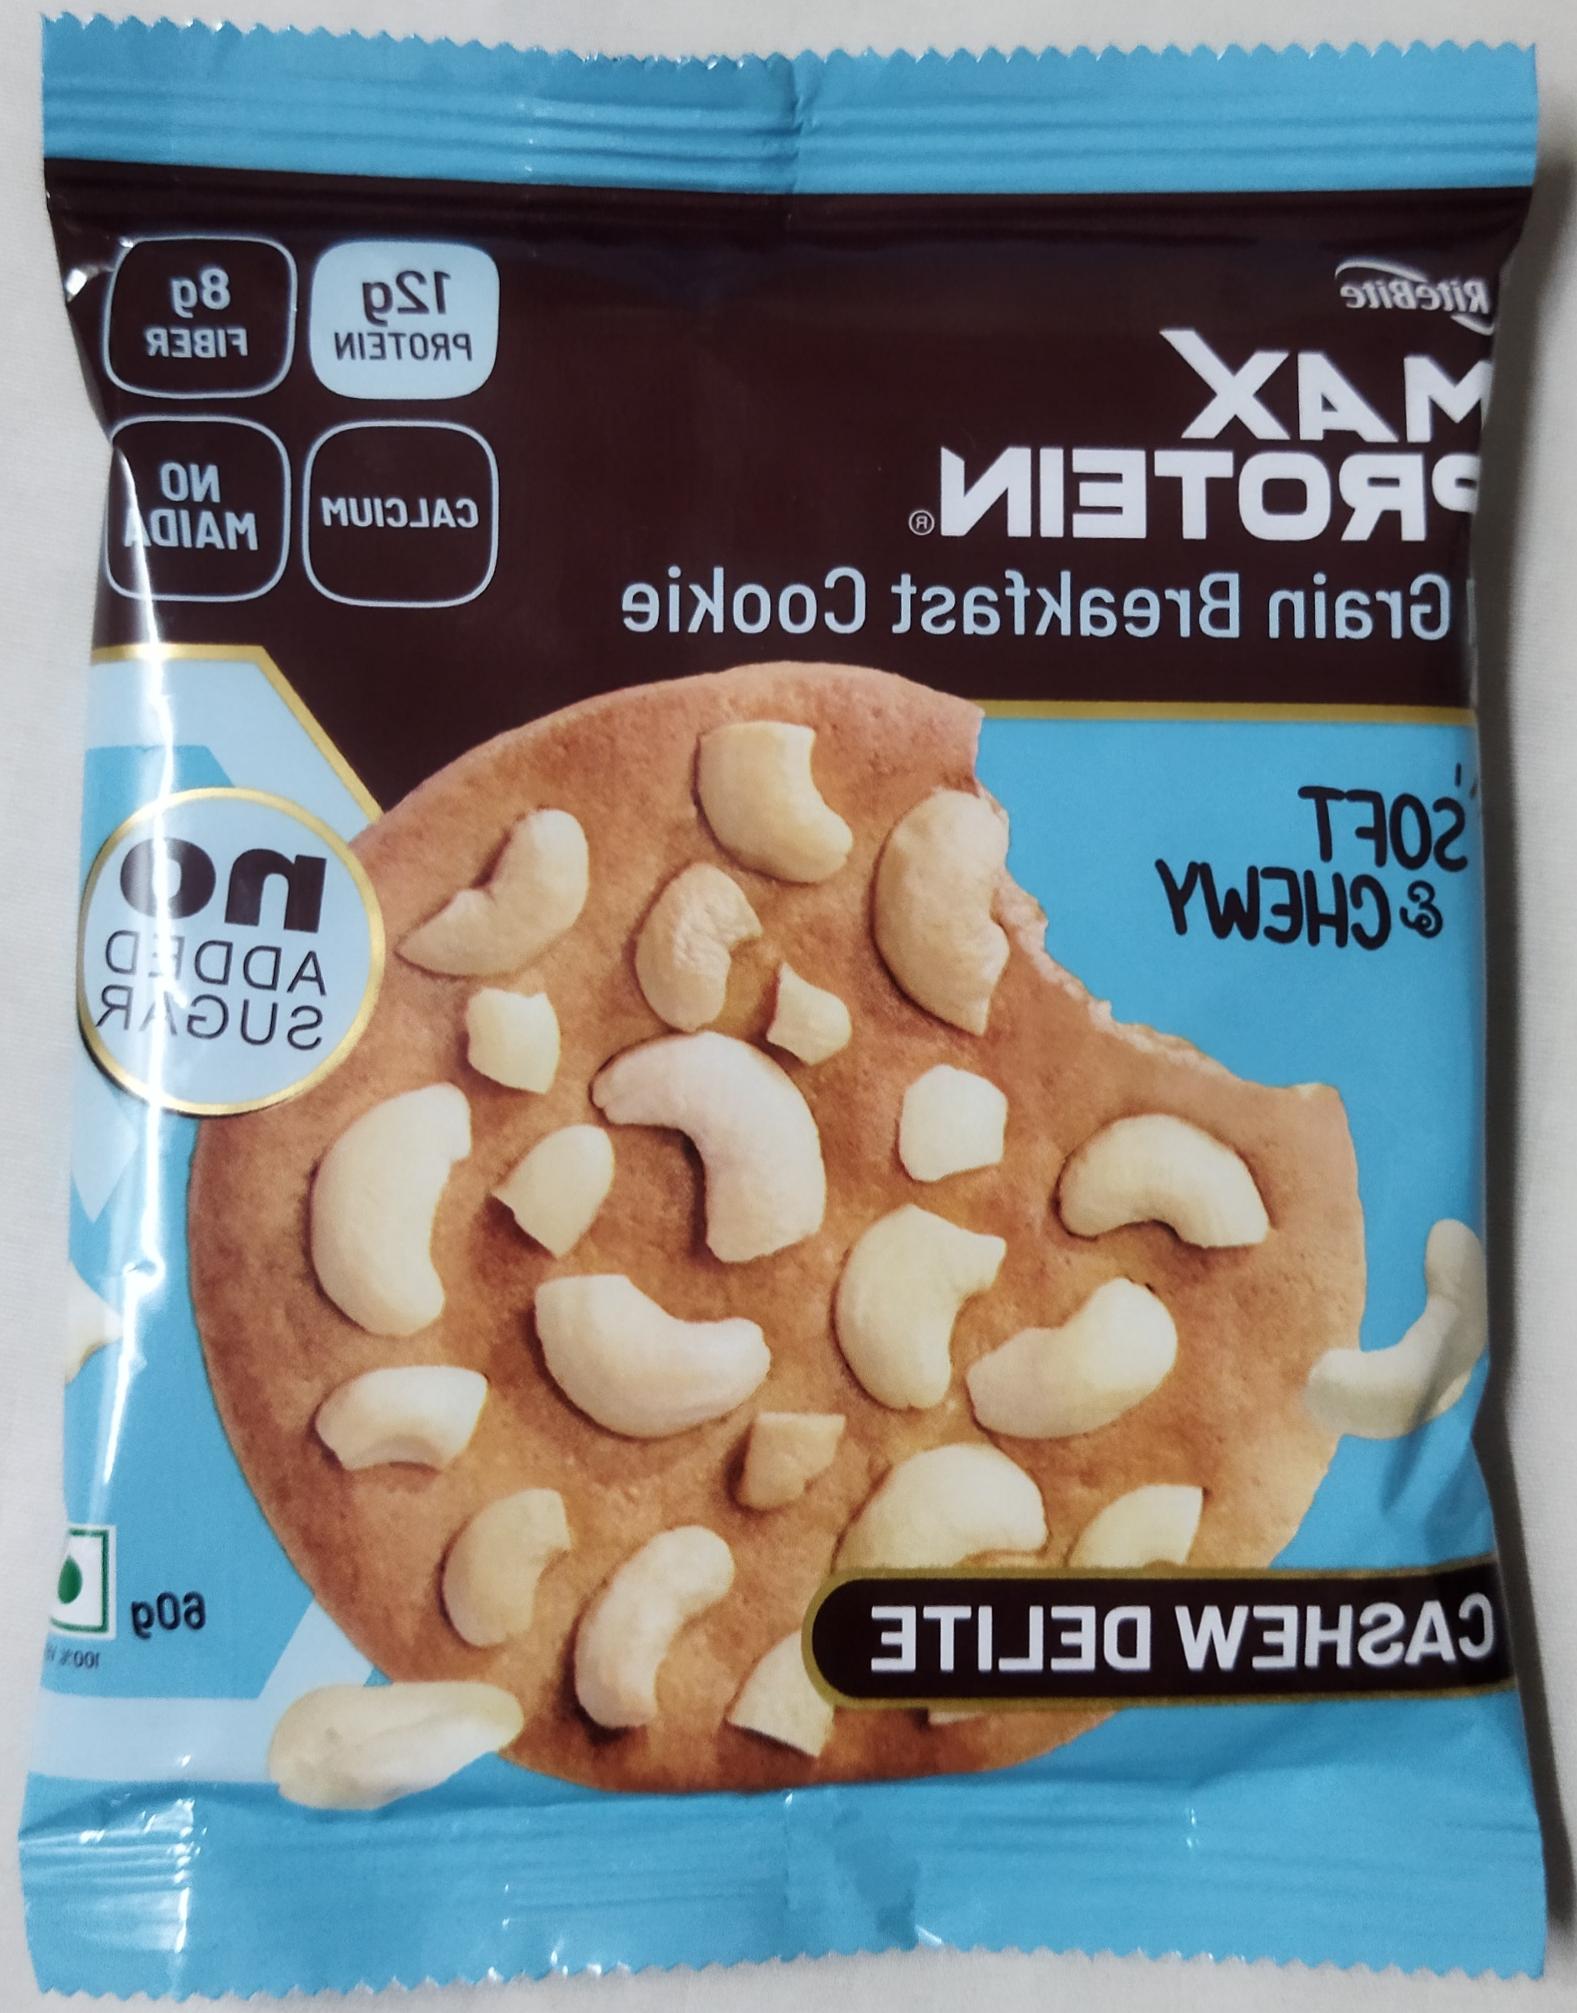
Label: plastics